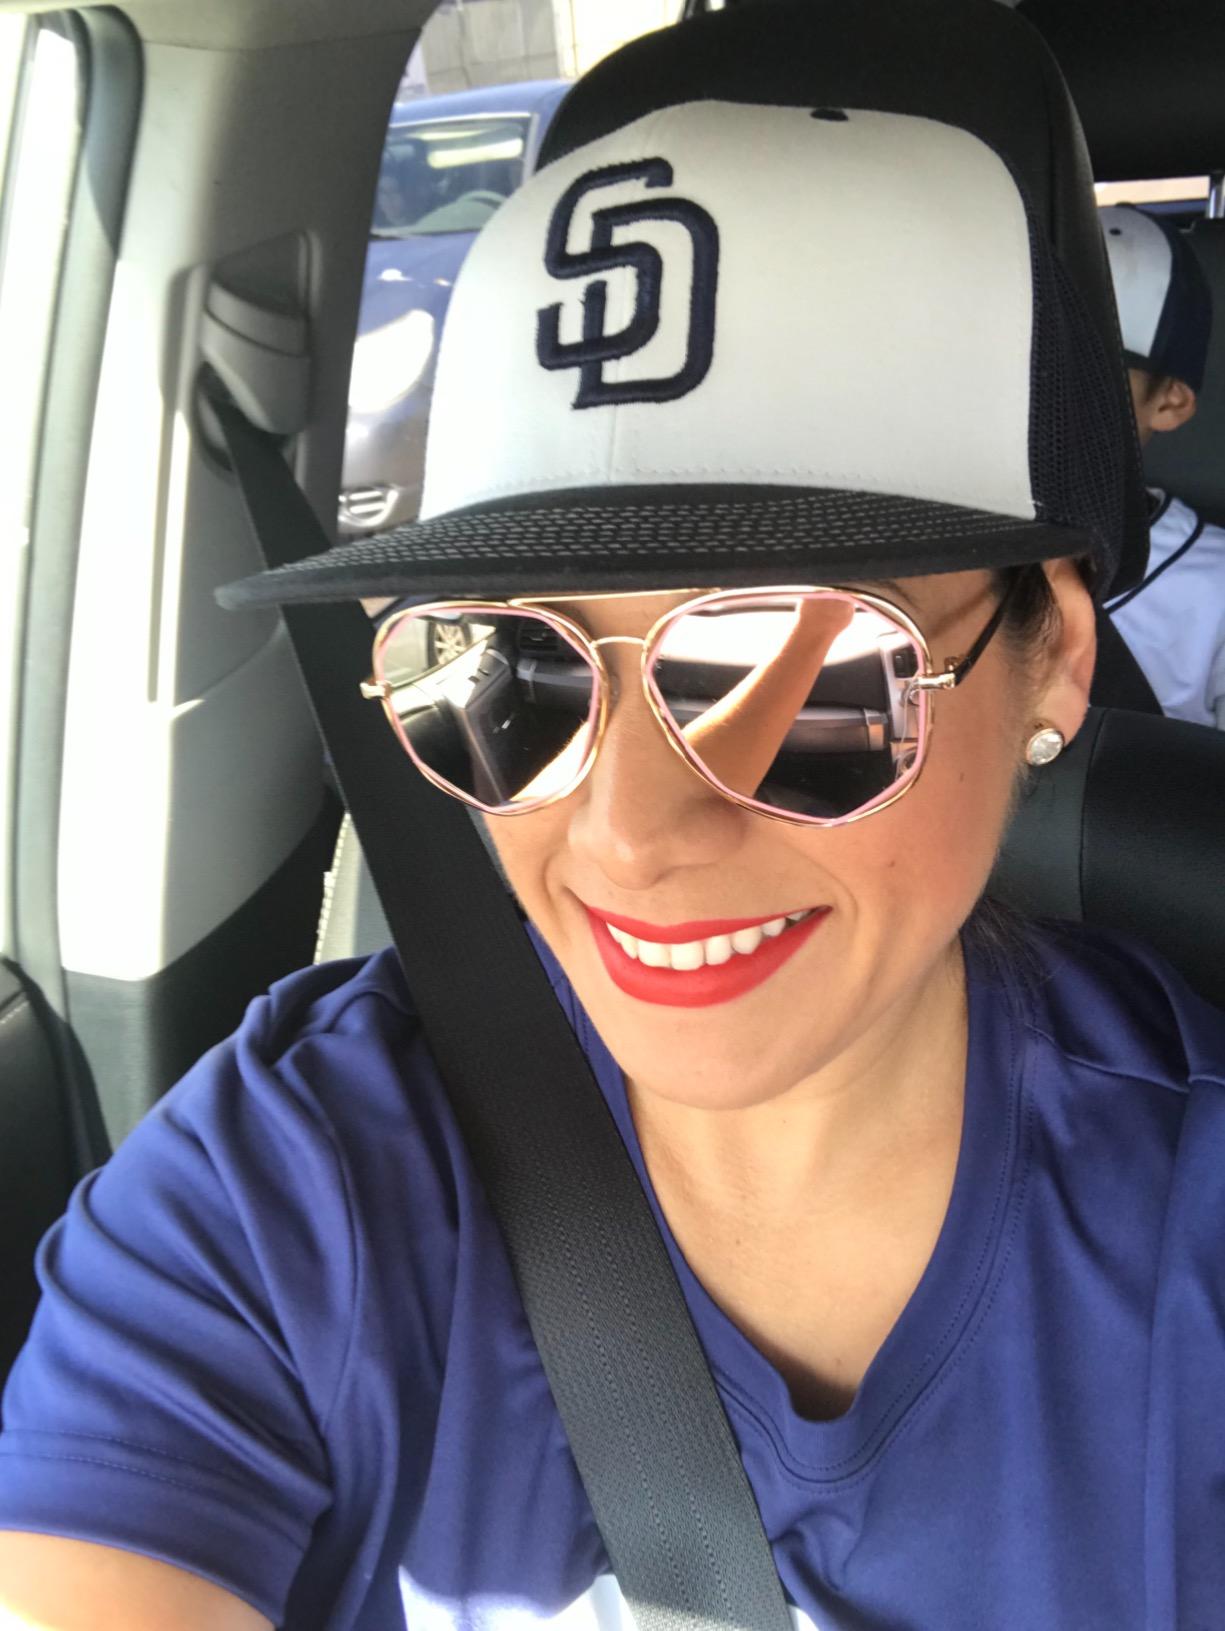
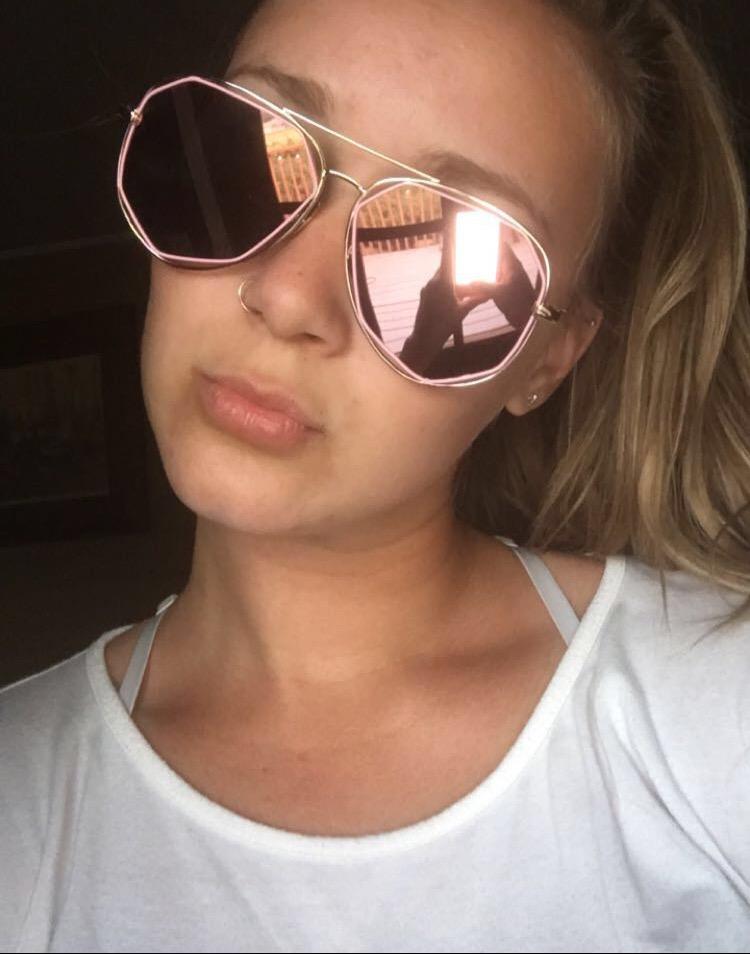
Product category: accessories_sunglasses
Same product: yes